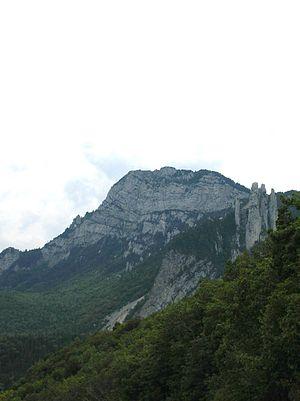
Le Moucherotte est un sommet du département français de l'Isère s'élevant à 1 901 mètres d'altitude dans le massif du Vercors, dans les Alpes. Situé à l'extrémité nord-est du massif, il se termine par les rochers des Trois Pucelles, sur sa crête septentrionale, et domine l'agglomération de Grenoble. Il est composé de calcaires, notamment de l'Urgonien dans sa partie supérieure.